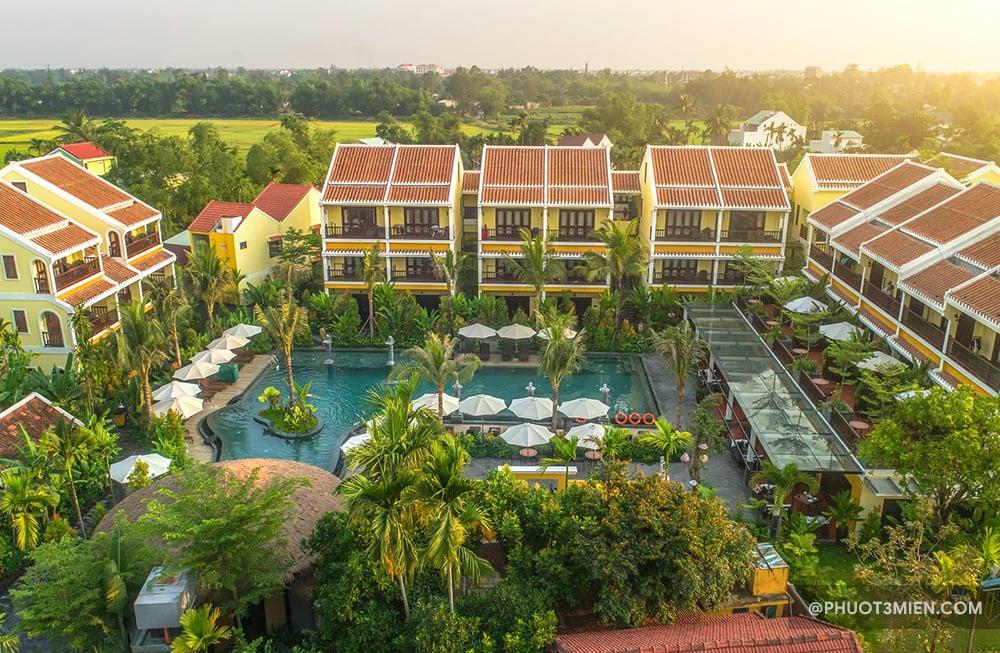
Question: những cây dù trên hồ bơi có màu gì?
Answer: những cây dù trên hồ bơi có màu trắng